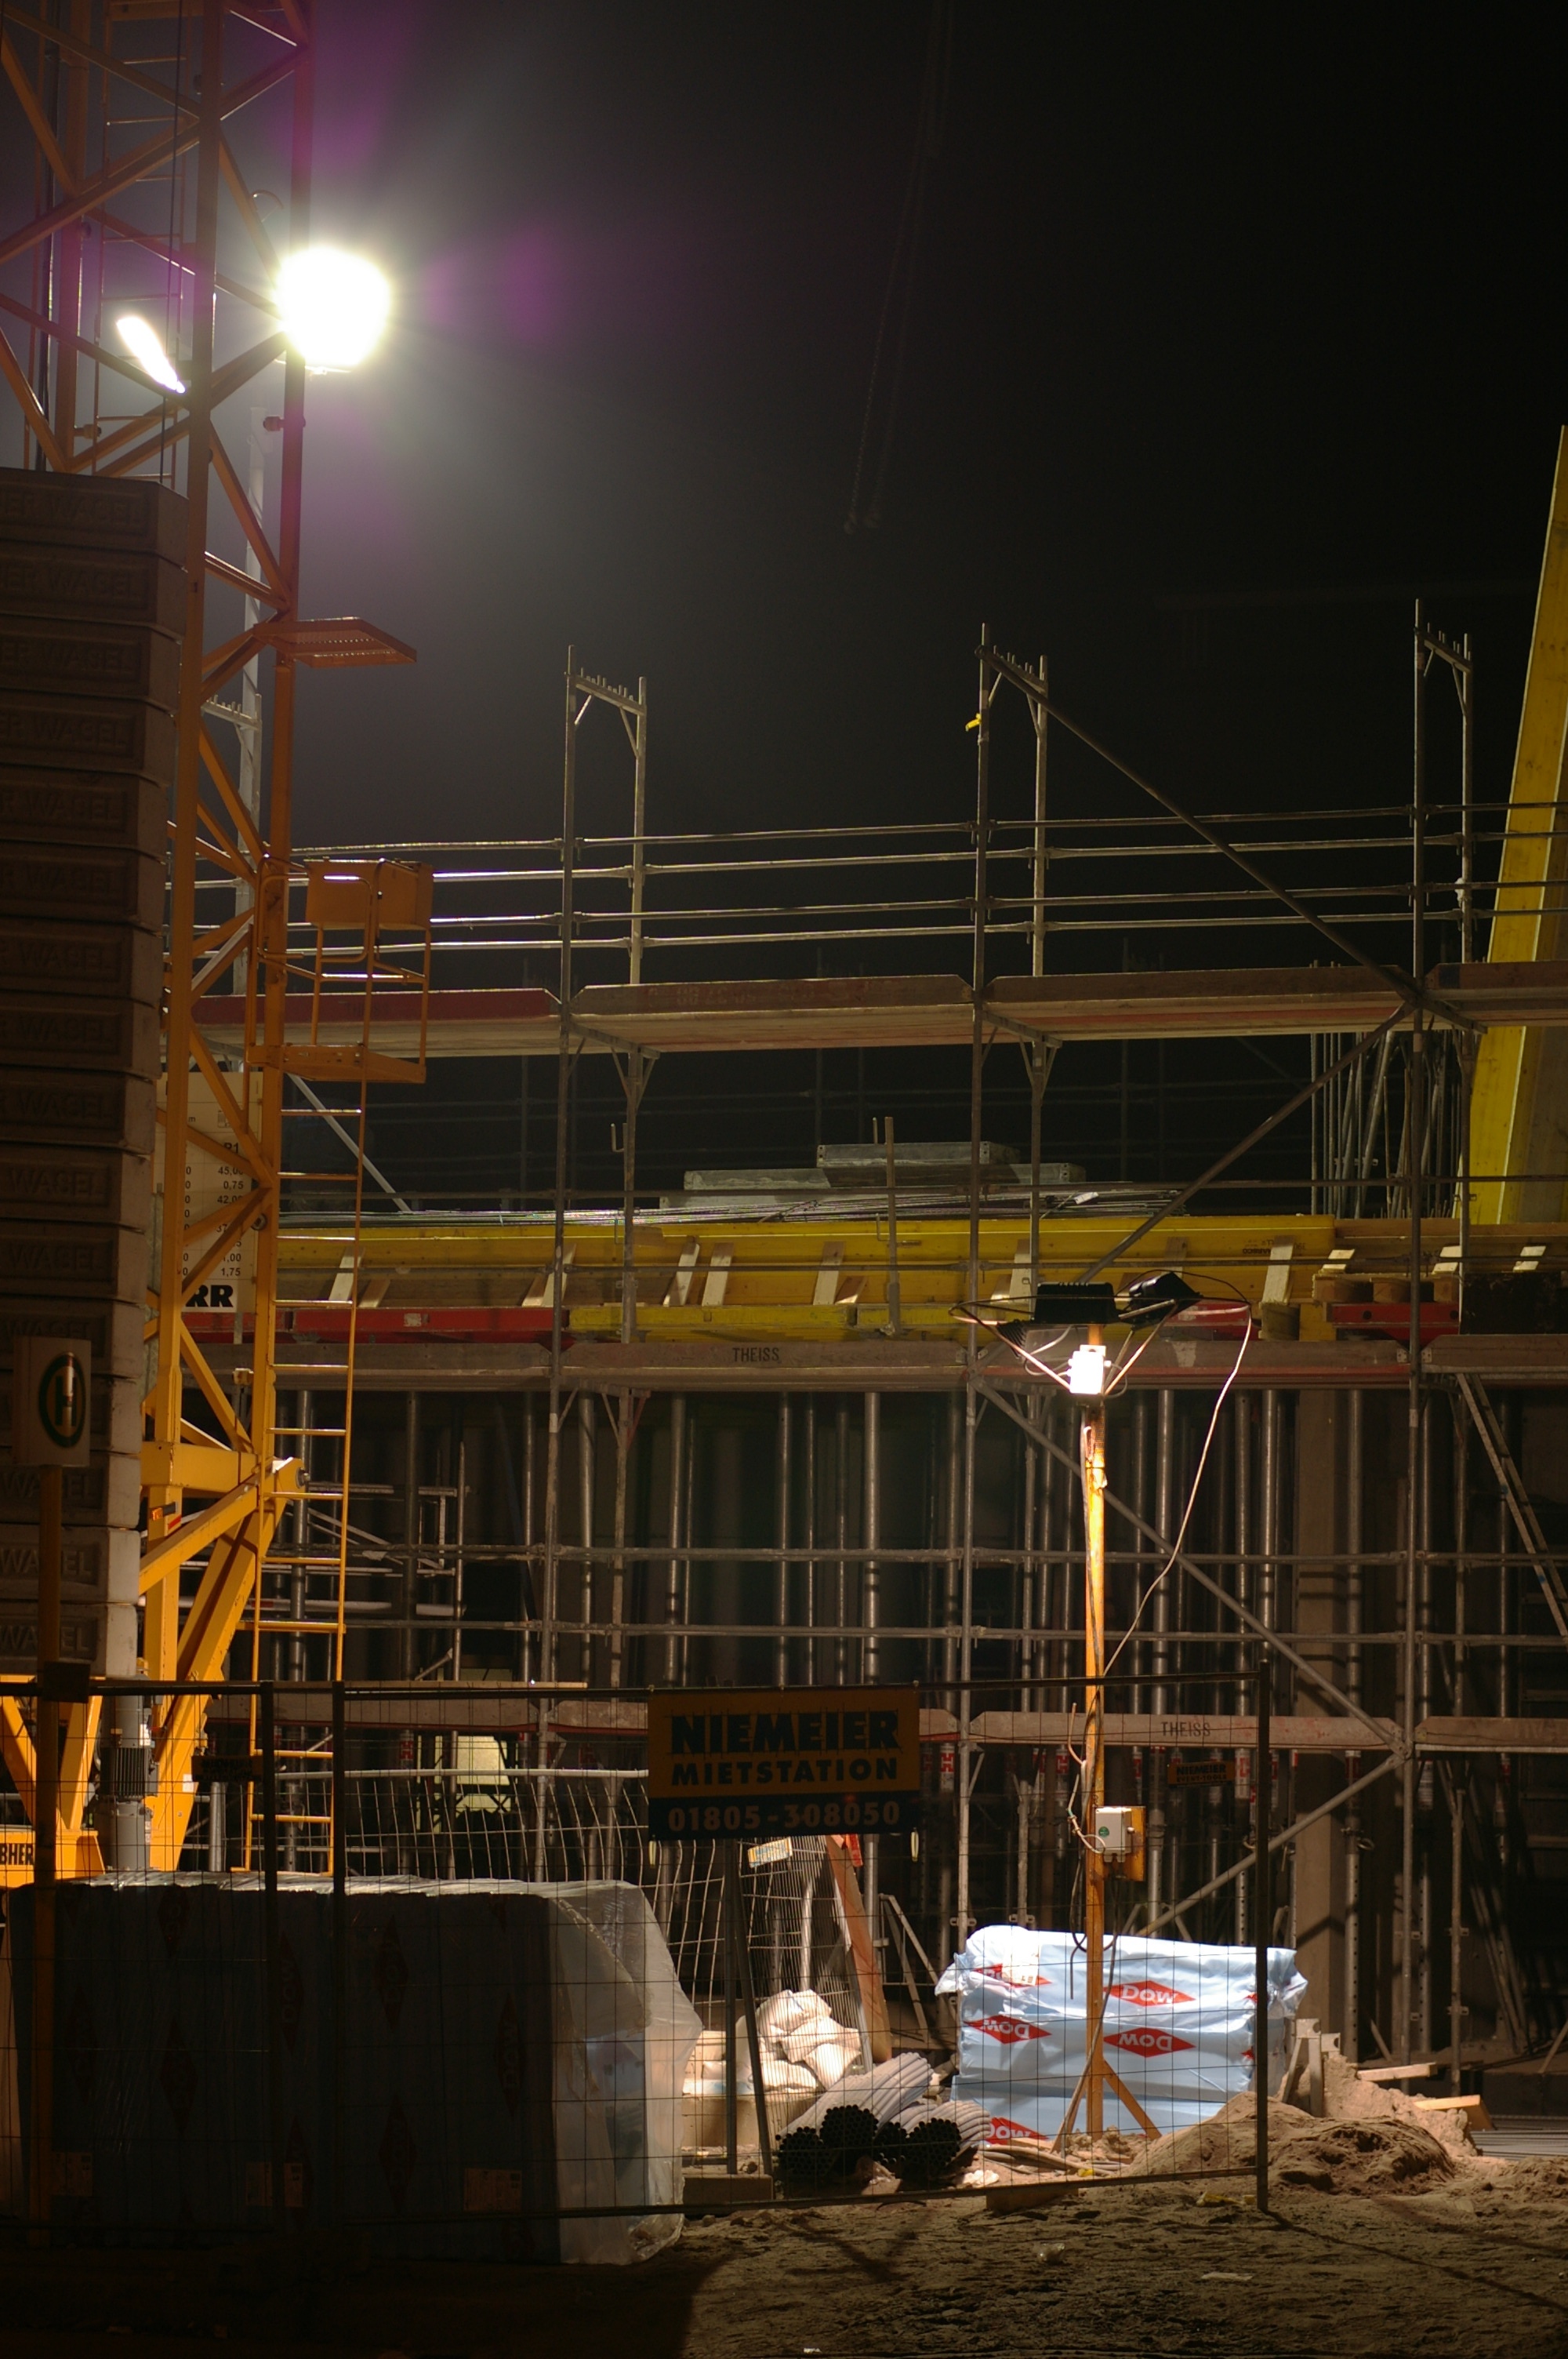
light, structure, night, evening, industry, lighting, 2011, germany, deutschland, berlin, pentax, snapseed, lenstagged, steffenzahn, k100d, justpentax, iamflickr, cosina, voigtlander, 58mm, nokton, 58mmf14, 58mm14, nokton58mmf14slii, 58mmf14nokton, pankow, cosinavoigtl nder, voigtl ndernokton58mmf14, urban area